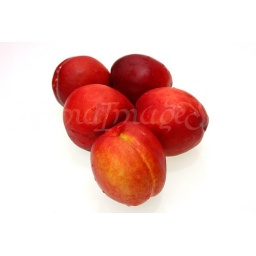
Detail red plum isolated in white background